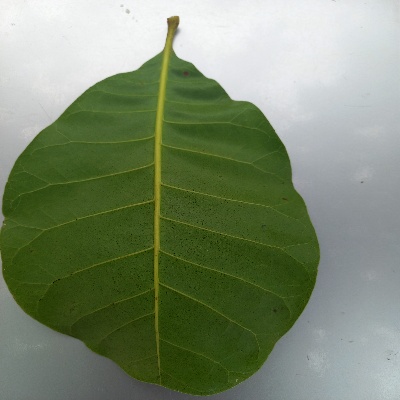
Crop: Cashew
Condition: healthy